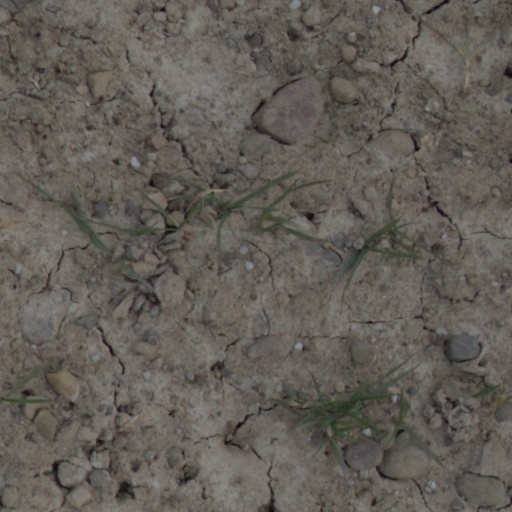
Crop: wheat